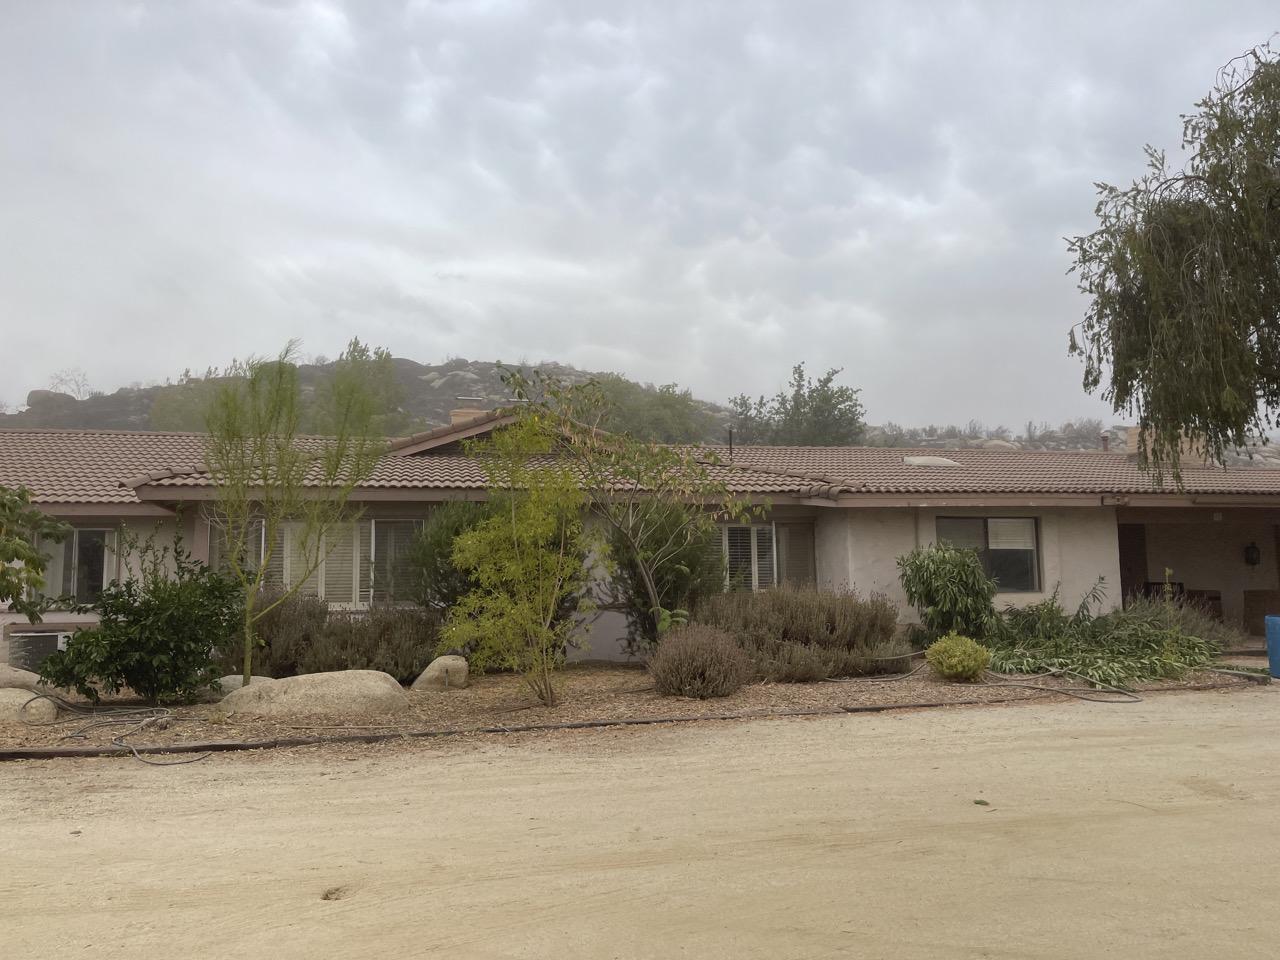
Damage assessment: no_damage